Question: Please indicate a possible affordance area of the bench that can be used for sitting on
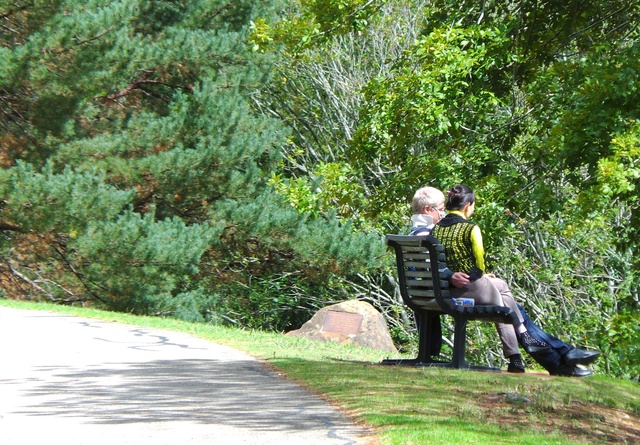
Answer: [404.795, 281.218, 513.077, 318.974]